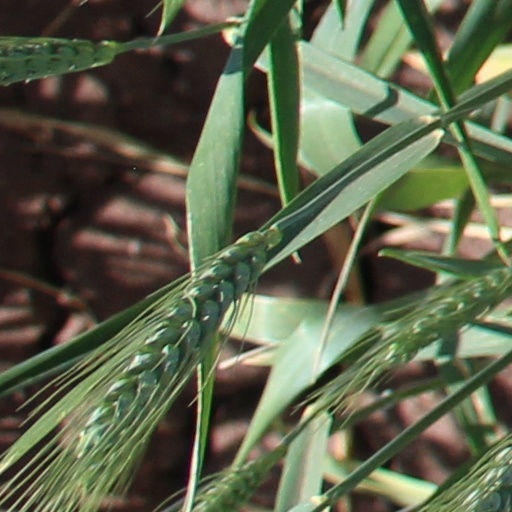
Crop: wheat